Crack the Shutters

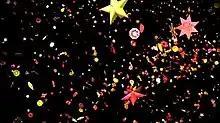
A scene from the video for "The Lightning Strike".

The music video for the song was shot after the band finished the Take Back the Cities whistle-stop tour. It was produced by Suza Horvat and directed by Kevin Godley. The video opens with the band playing the opening bars of the song on their respective instruments.